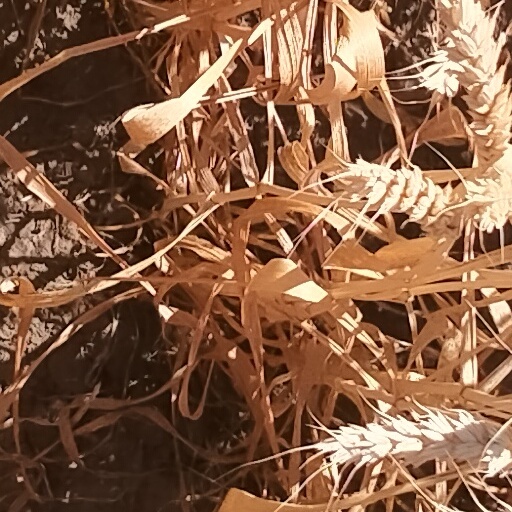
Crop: wheat